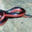
Label: snake